USS The Sullivans (DD-537)

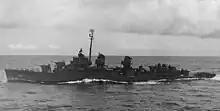
"The Sullivans" off Ponape, 2 May 1944

"The Sullivans" arrived off the northwest coast of Ponape on the afternoon of 1 May and provided cover for the battleships led by which bombarded the island. From the disengaged side of the screen, "The Sullivans" fired 18 rounds from extreme range at Tumu Point. She then noted three beached Japanese landing barges and shifted her fire to them. However, she received the general cease-fire order shortly thereafter.